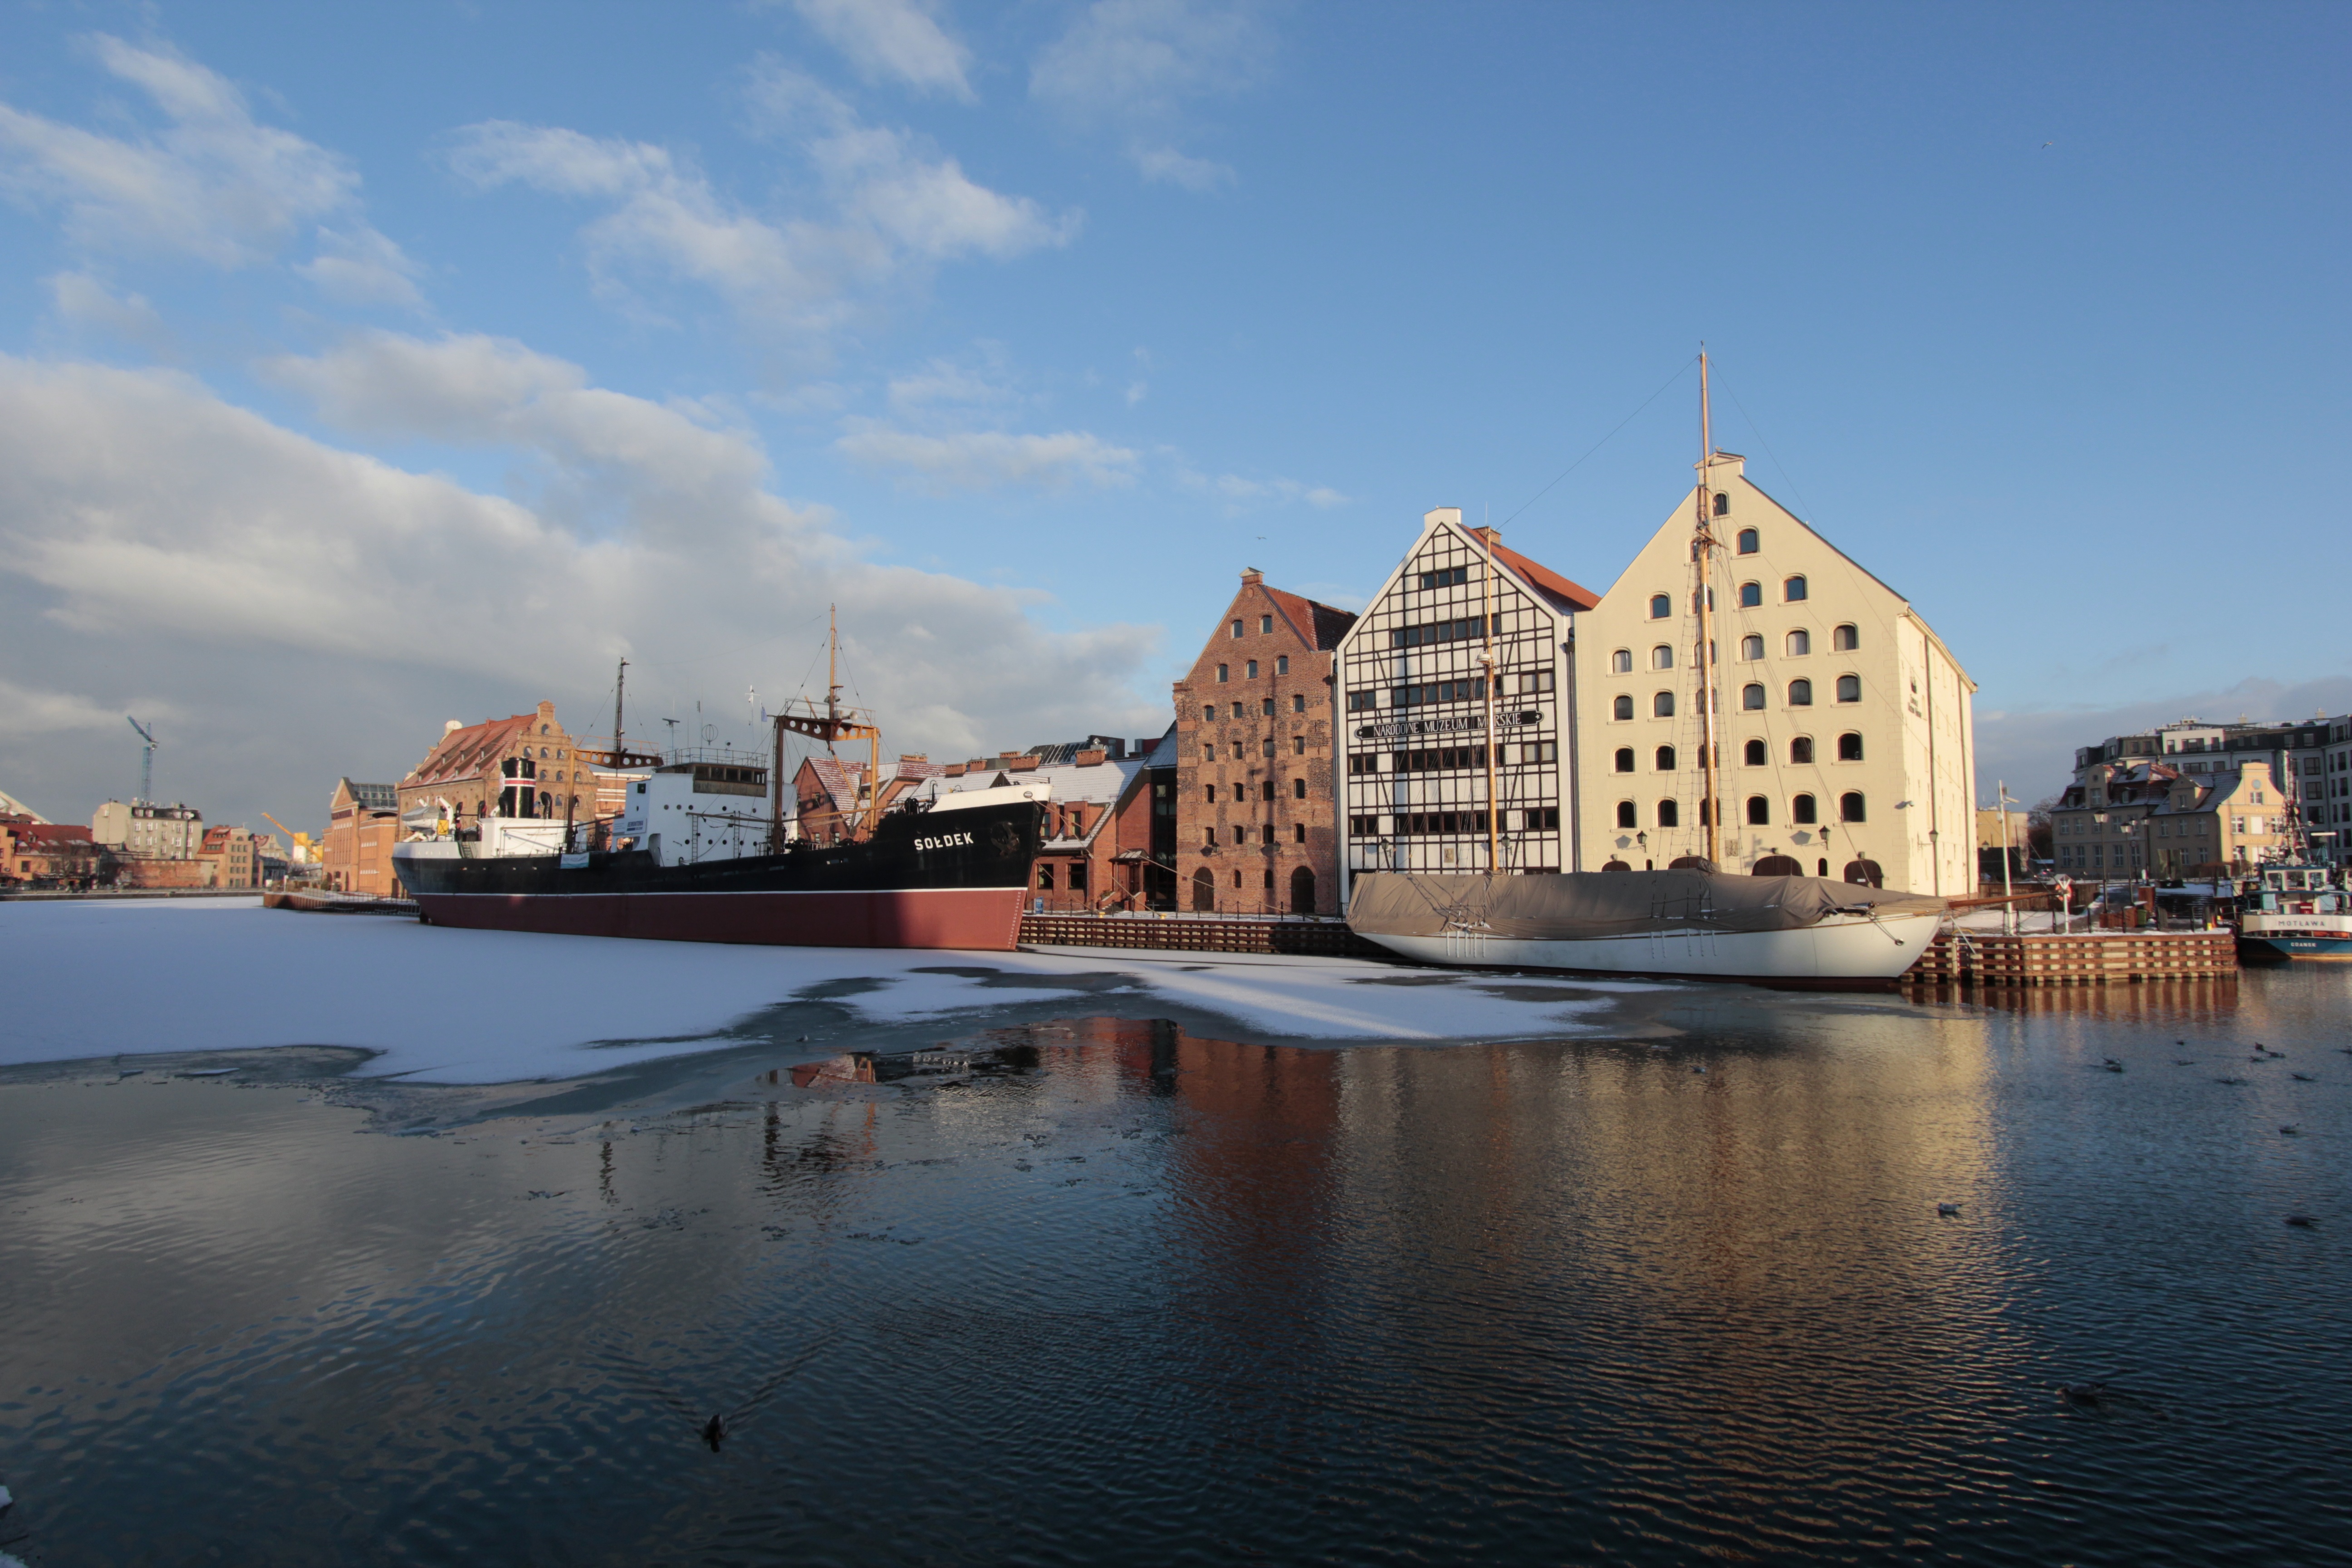
sea, water, bridge, skyline, morning, city, river, cityscape, panorama, vacation, travel, dusk, evening, reflection, landmark, harbor, tourism, waterway, poland, gdansk